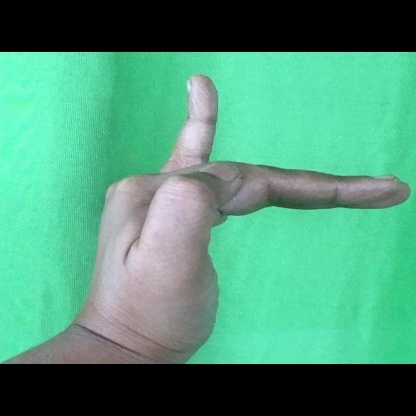
Mudra: Hamsapaksha